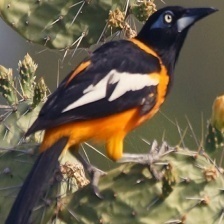
Species: VENEZUELIAN TROUPIAL
Scientific name: ICTERUS ICTERUS